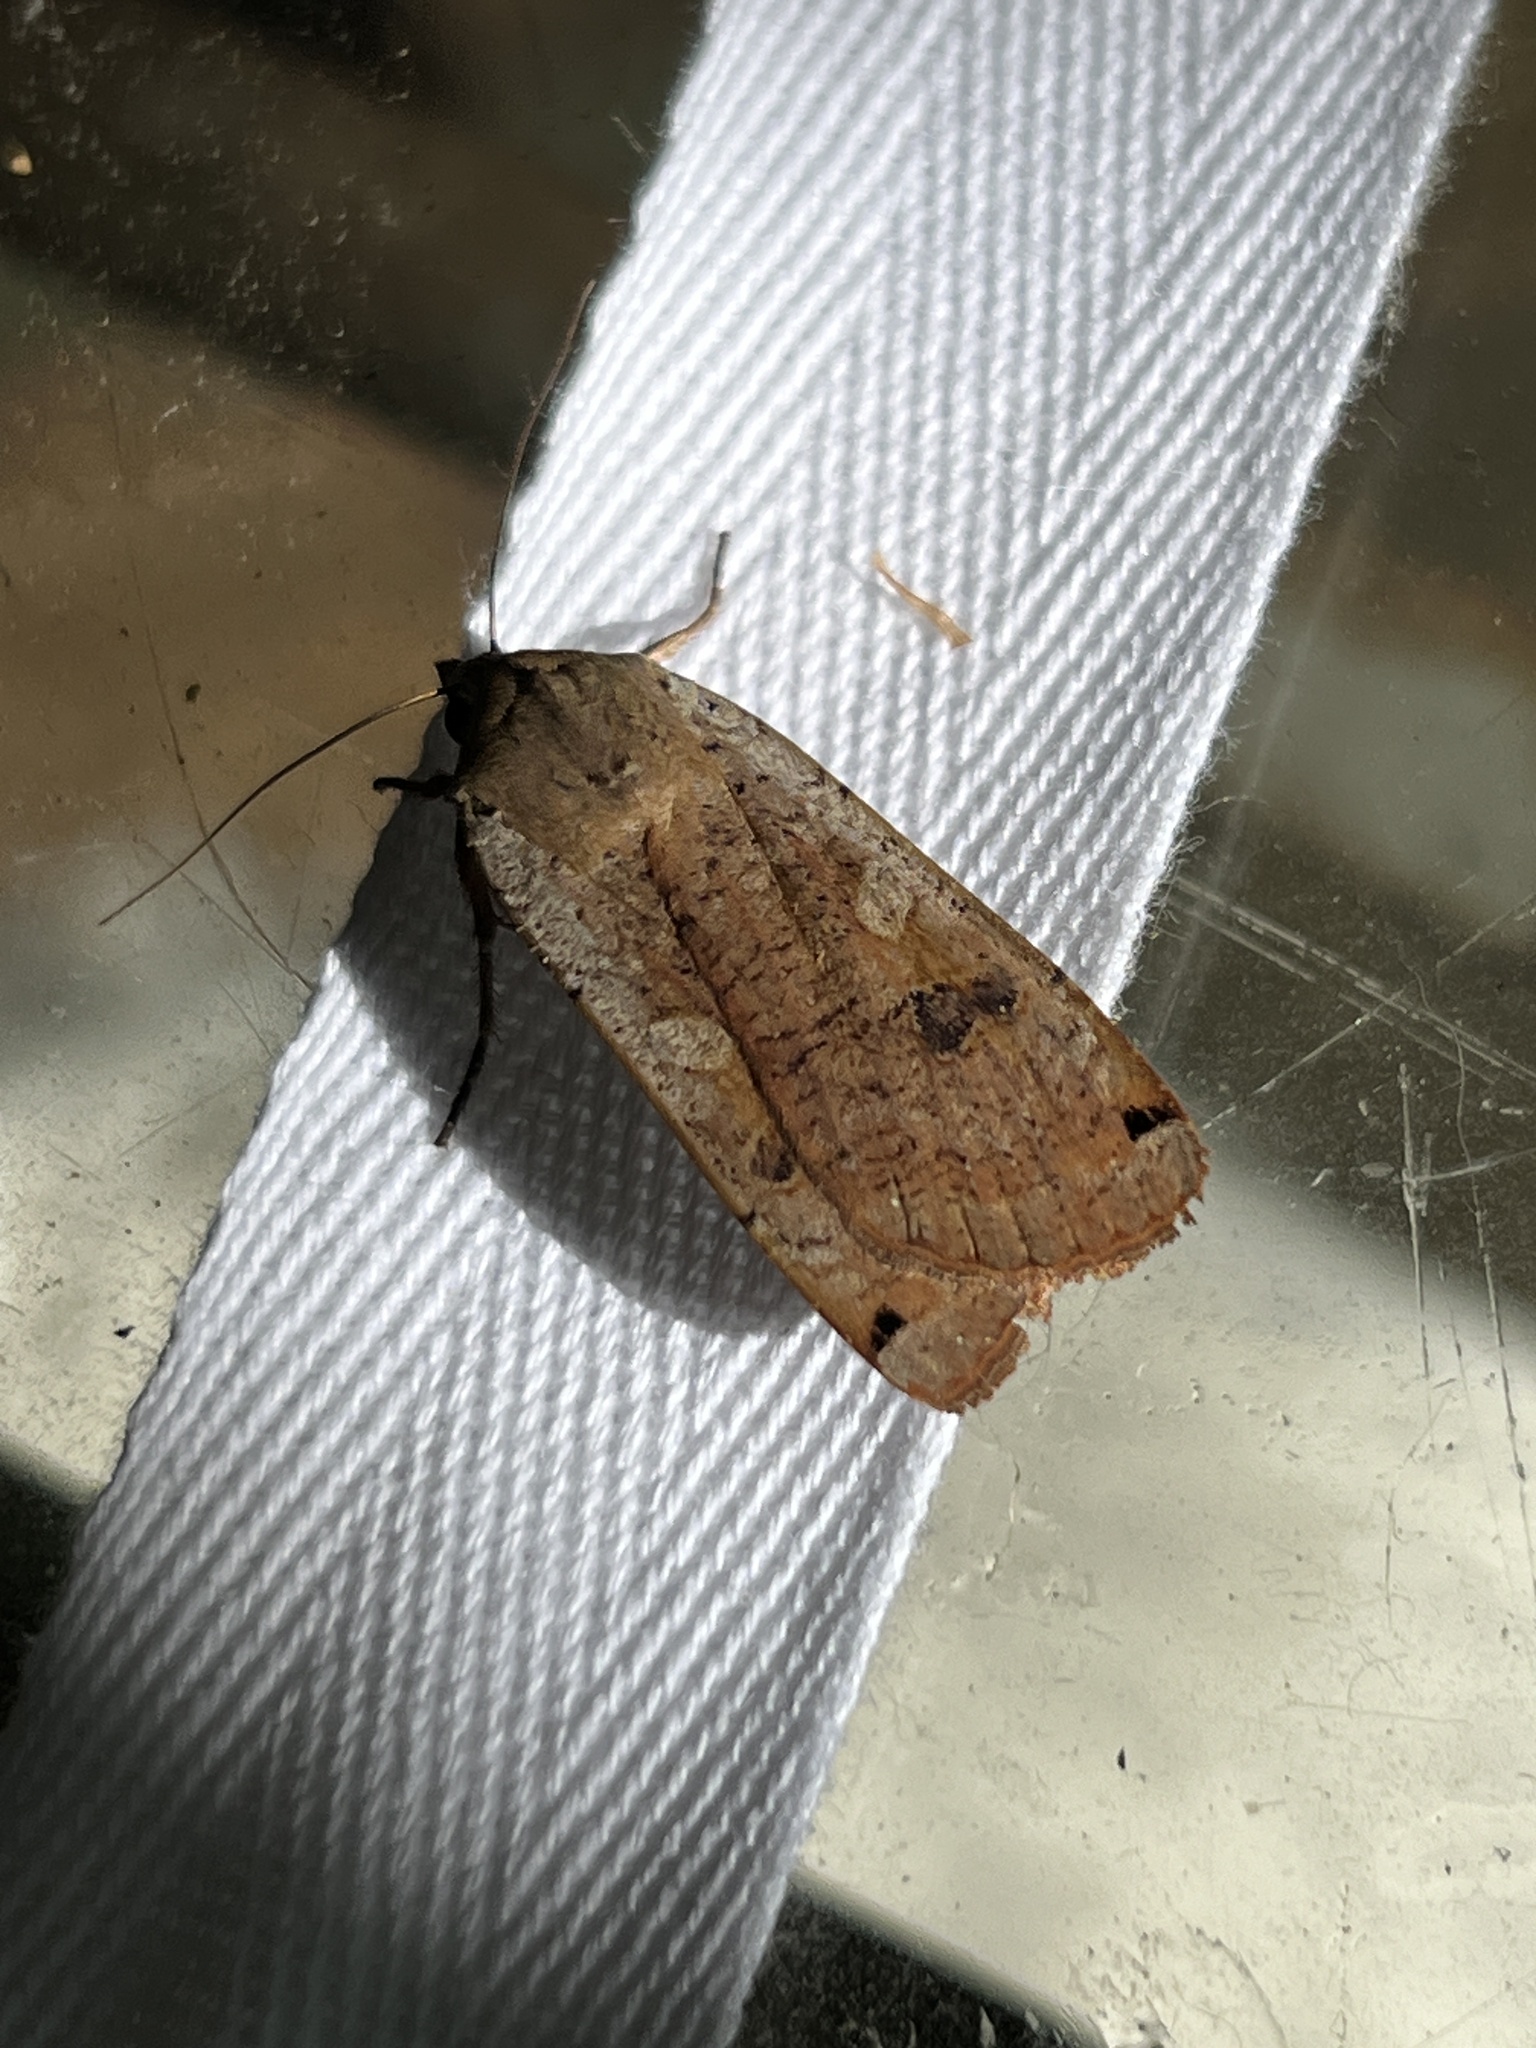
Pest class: cutworms